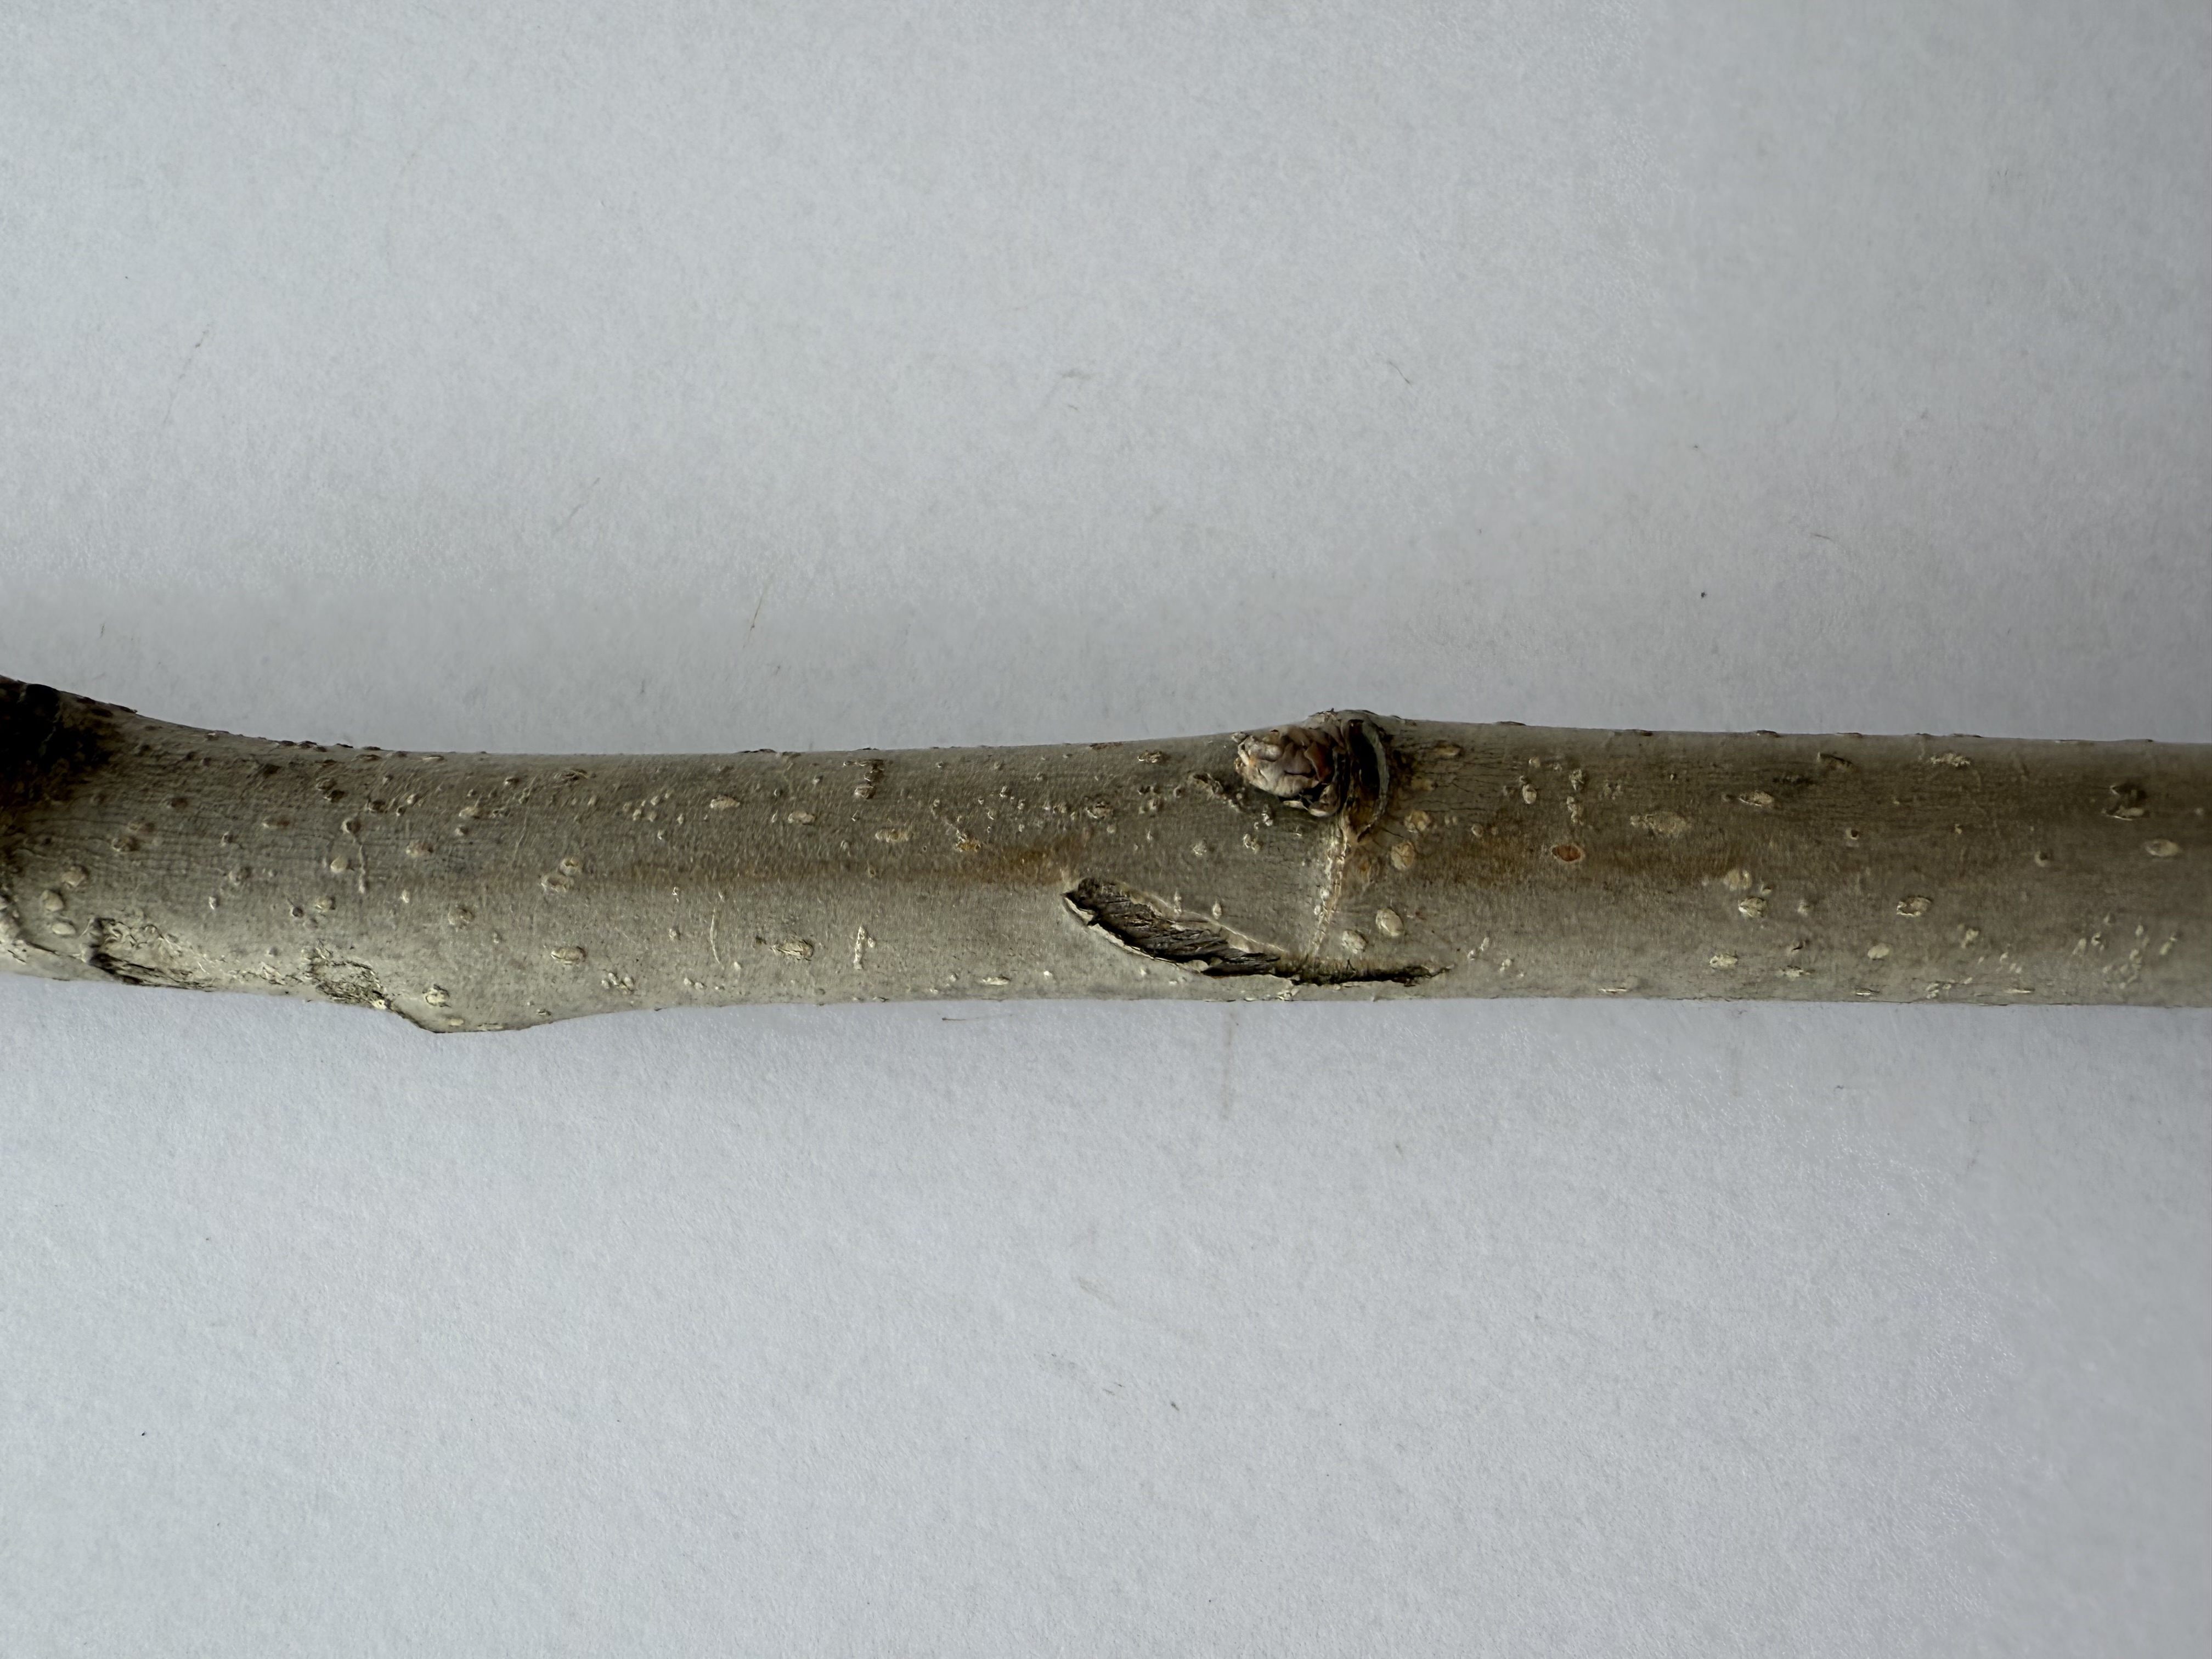
Variety: White Mulberry